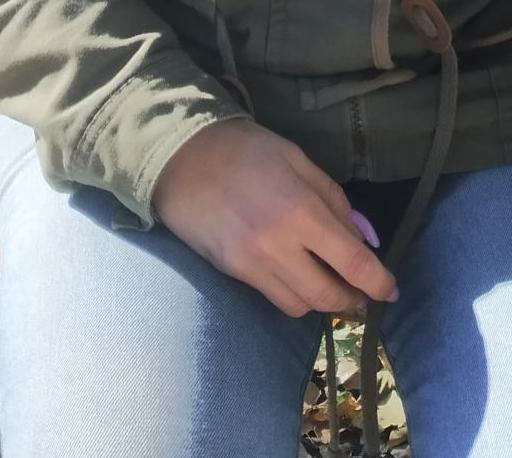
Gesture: no_gesture